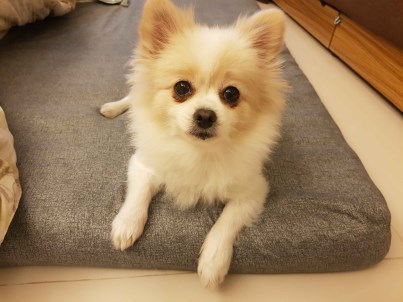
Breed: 1936-n000005-Pomeranian